Mounds State Park

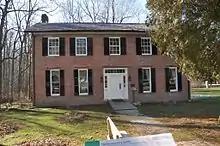

In 1900, a series of strange misshapen skeletons were unearthed from similar mounds in nearby Alexandria, Indiana. This brought thousands of tourists from around the Midwest. In 1910, several locals admitted to stealing chimpanzee skeletons from the nearby Muncie Zoo's monkey house. In 1915 the skeletons were sold to a local museum which burned down in 1919.